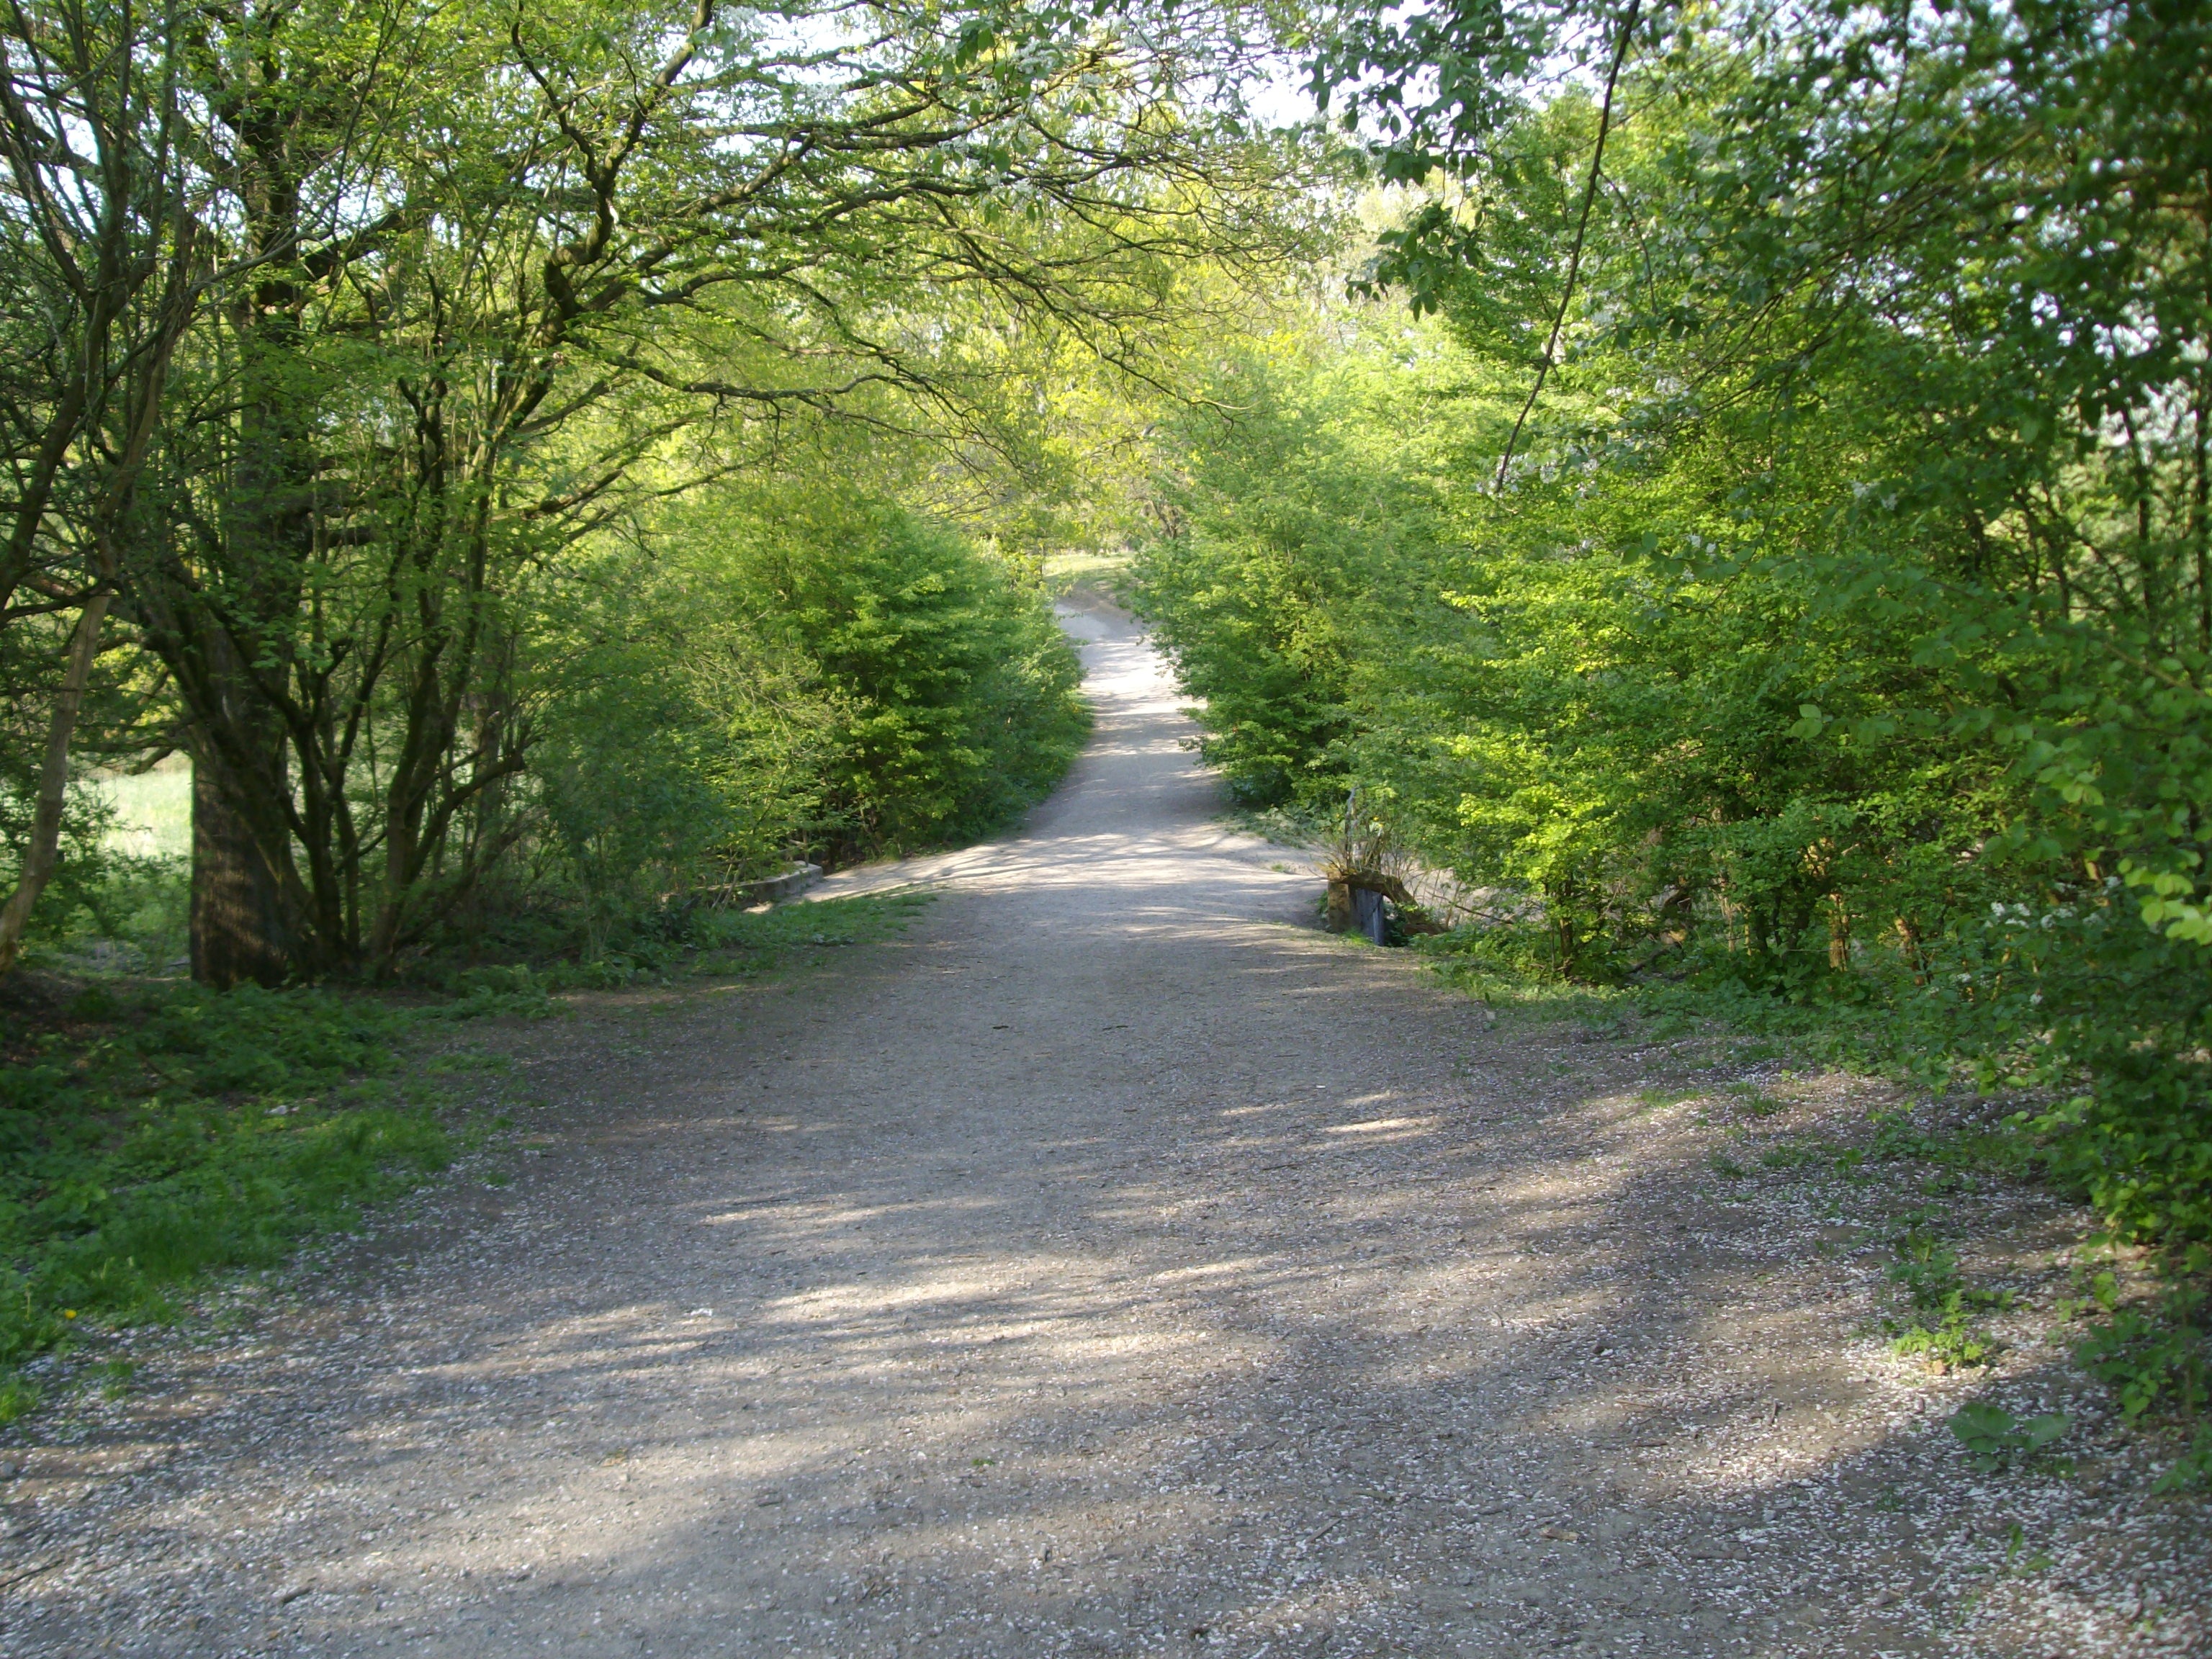
tree, nature, forest, road, trail, meadow, leaf, dirt road, green, autumn, park, shadow, infrastructure, woodland, away, nonbuilding structure